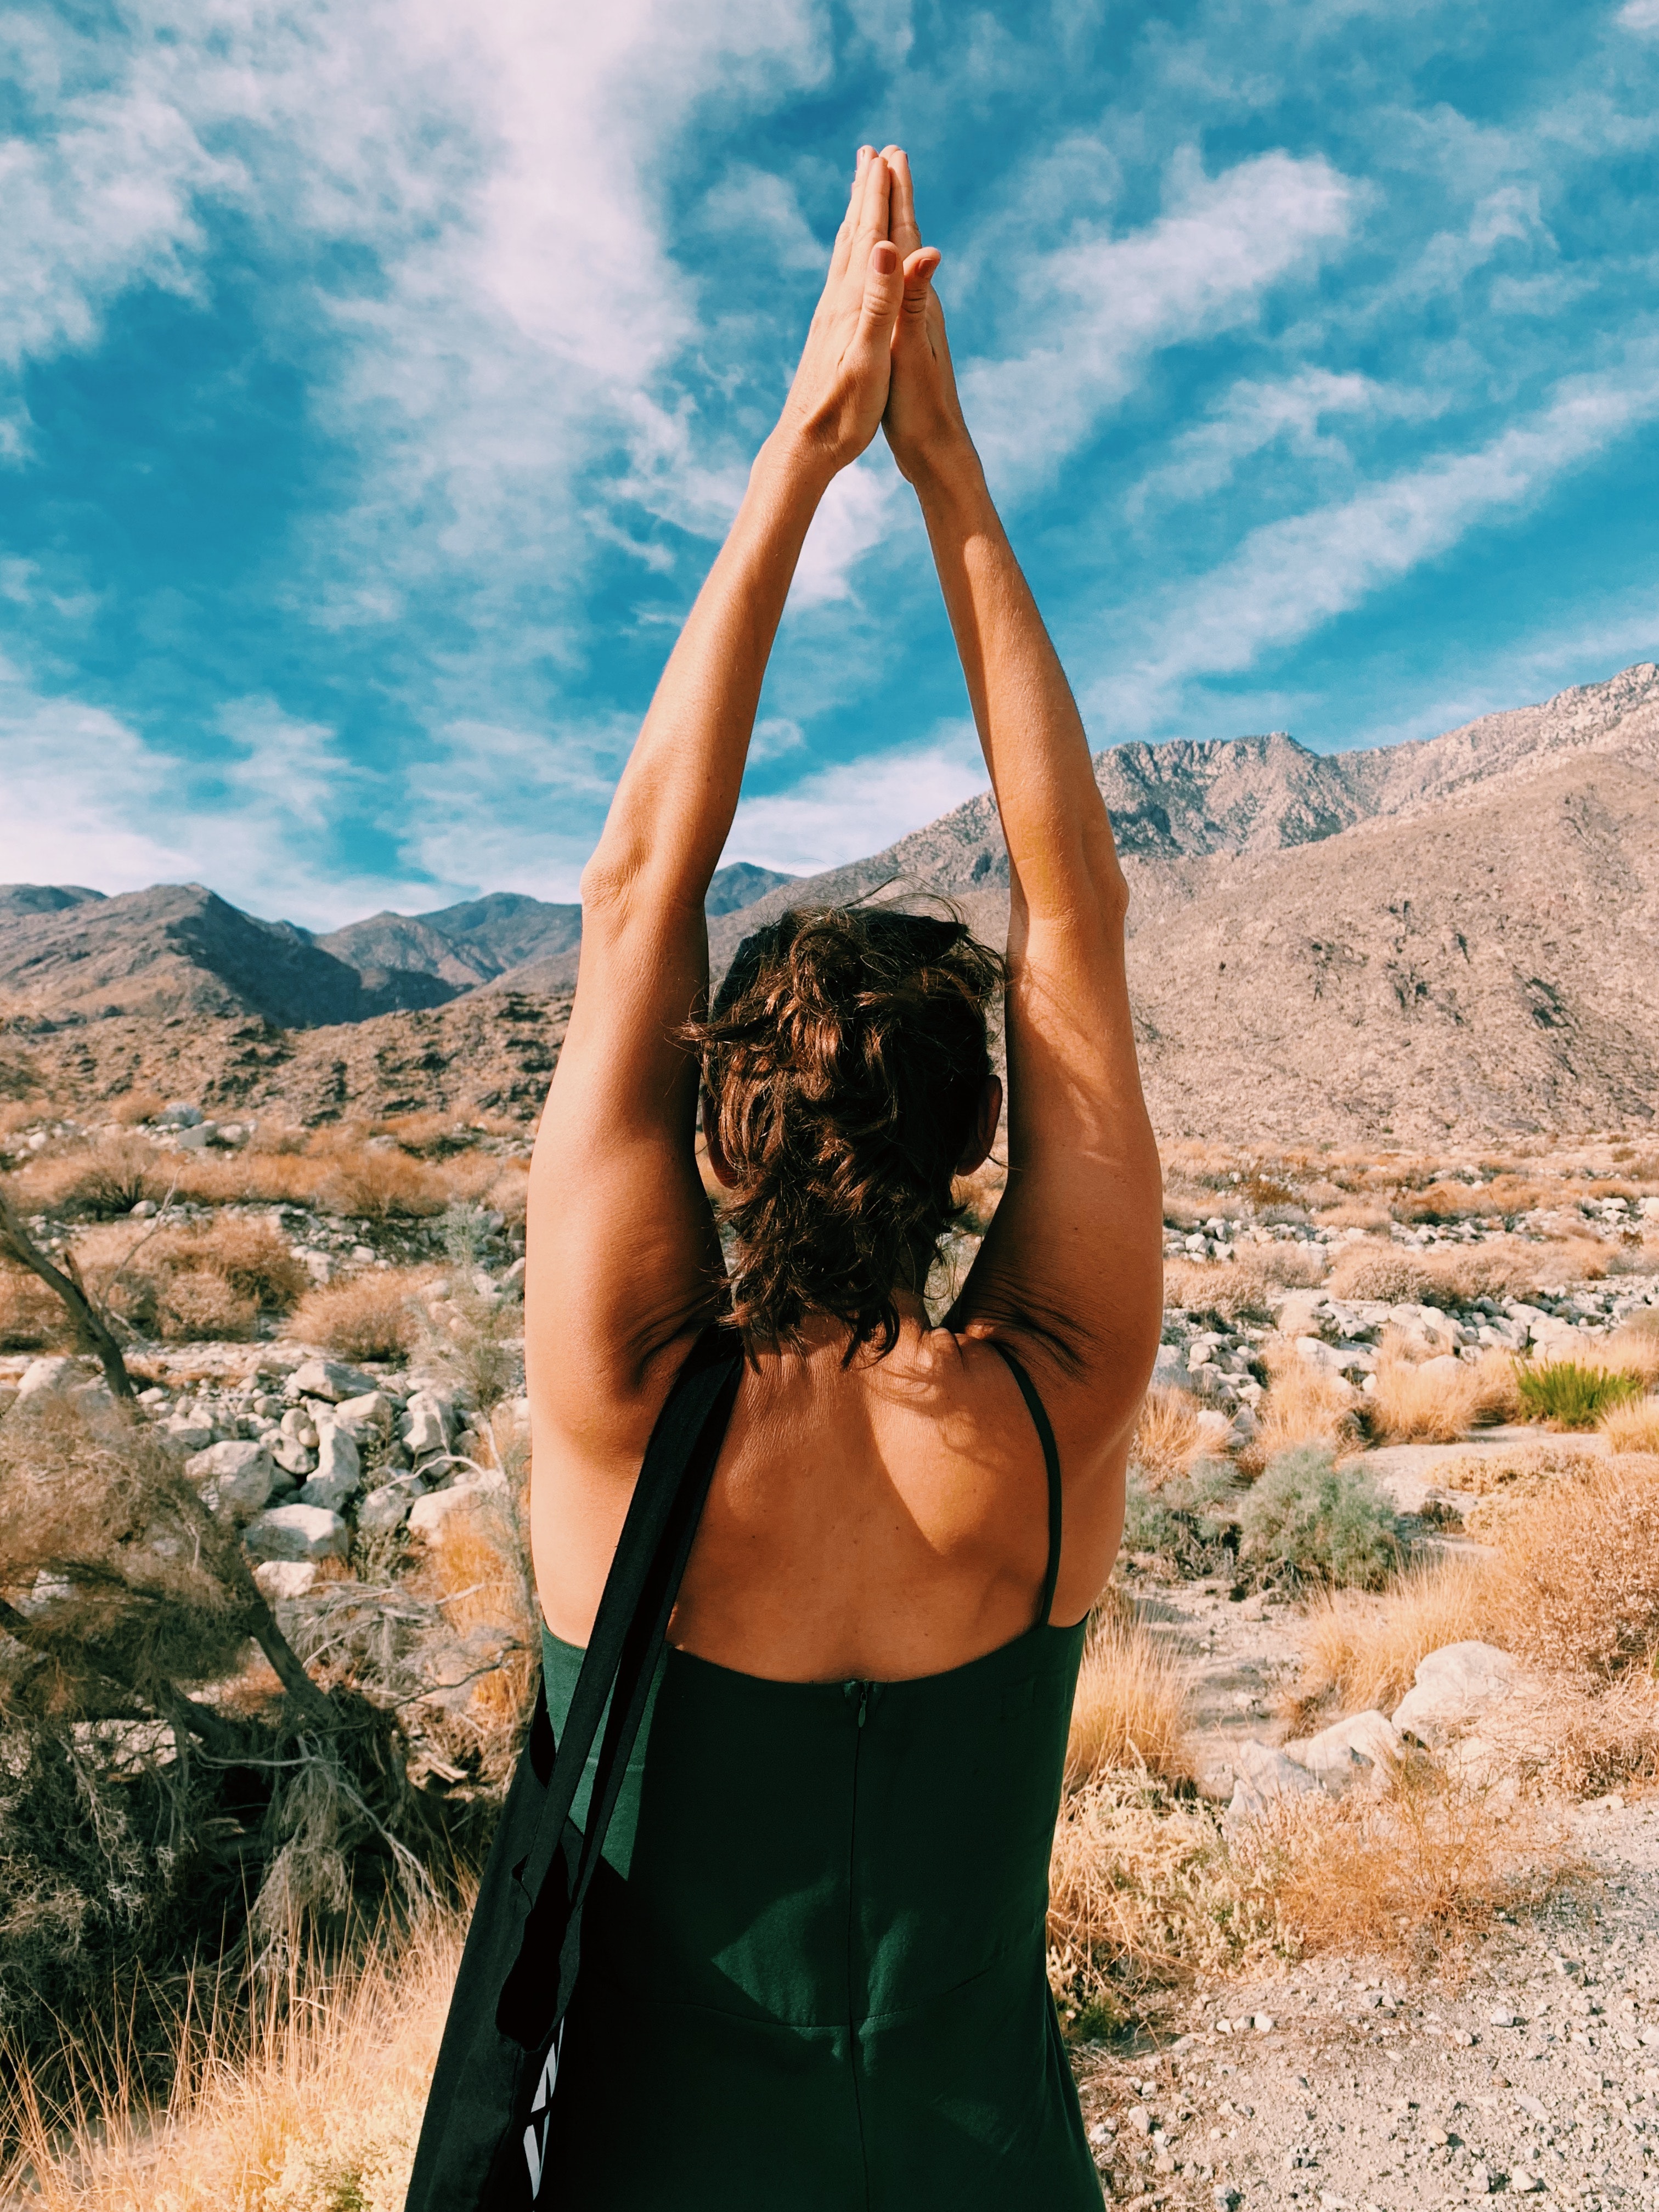
sky, girl, vacation, tree, summer, happiness, fun, landscape, physical fitness